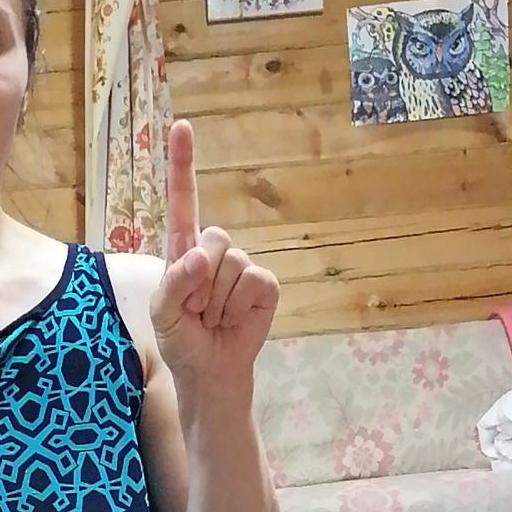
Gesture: one